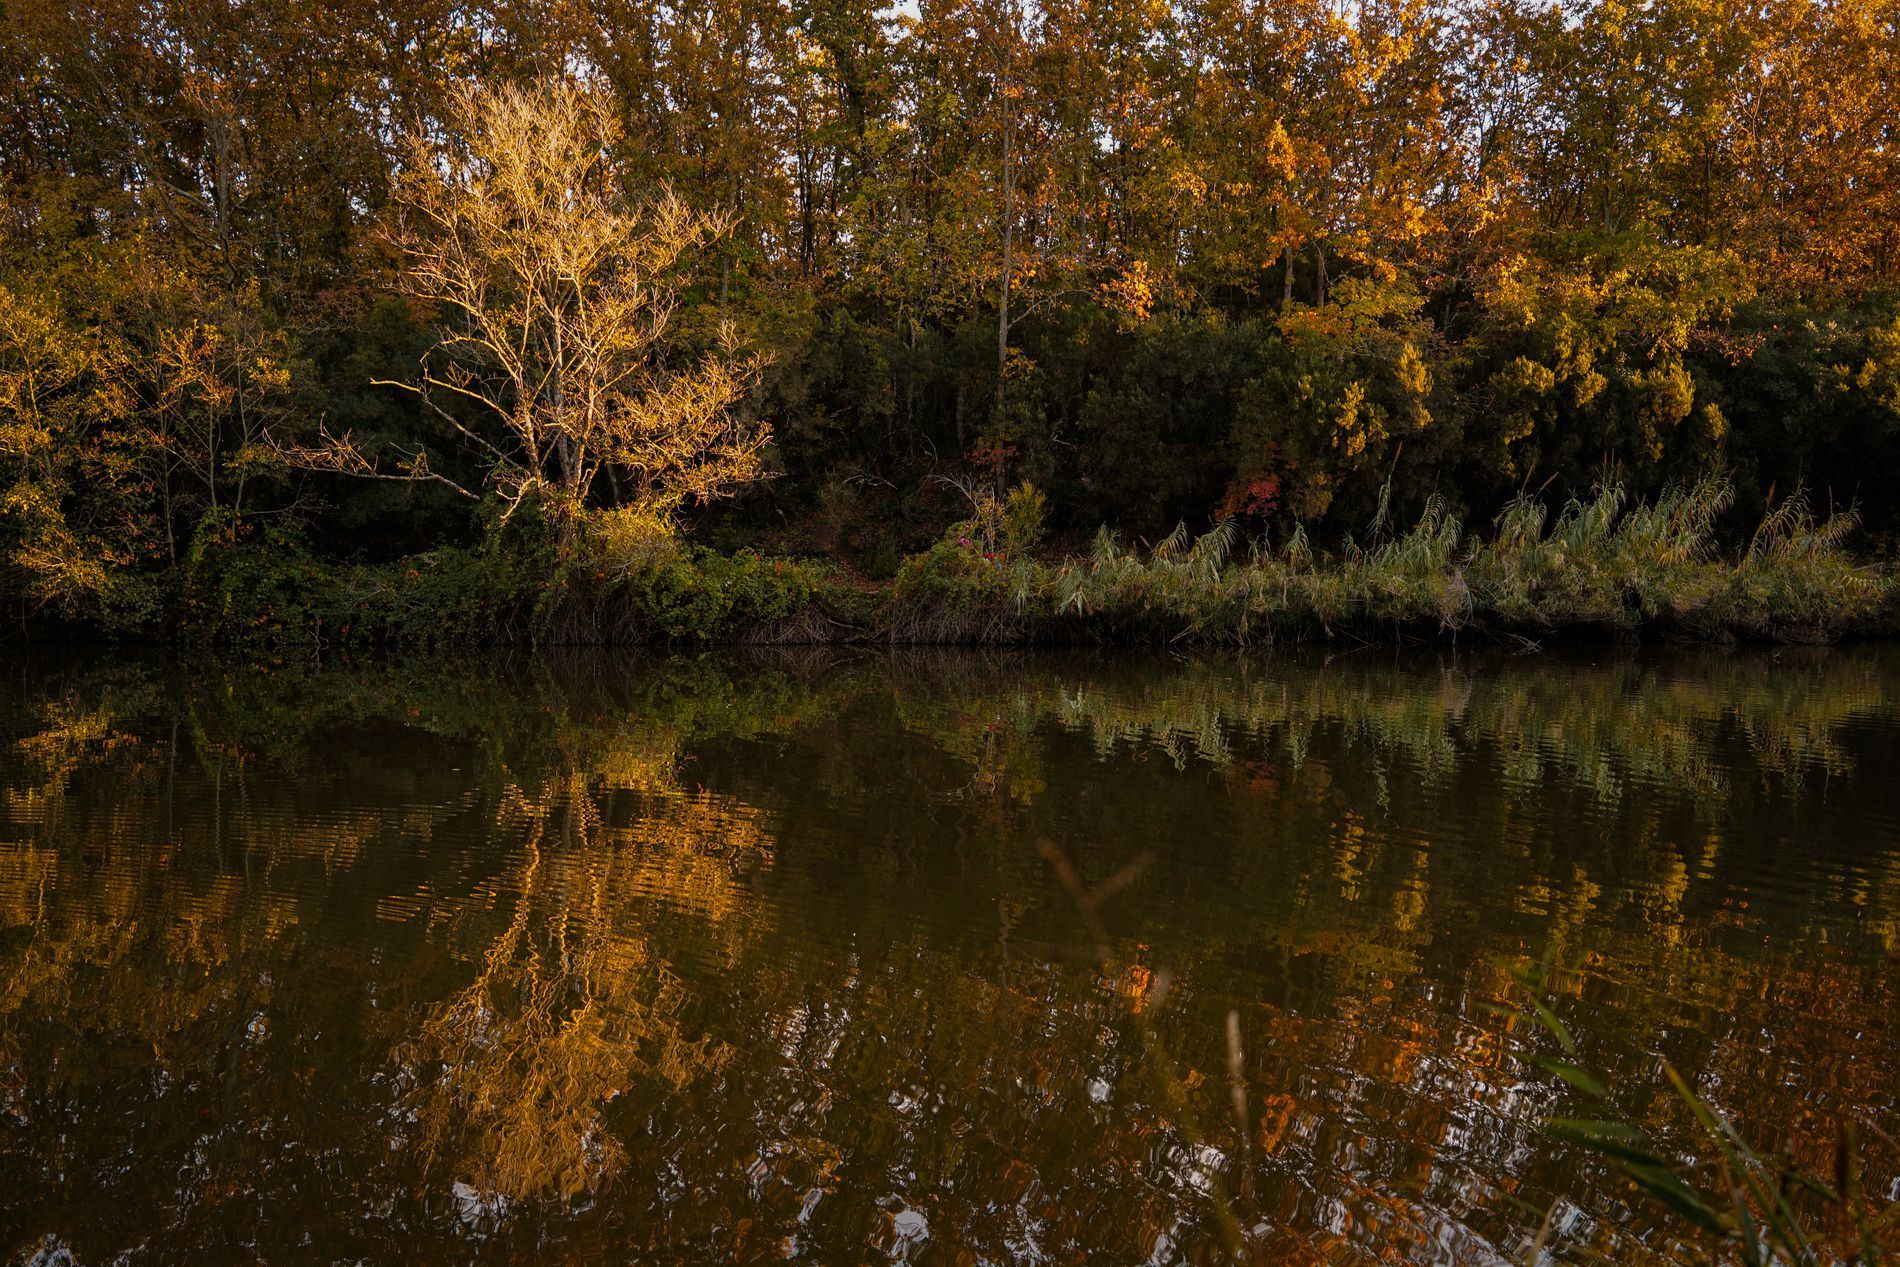
Nature's Beauty.
A picture featuring beautiful trees against calm water with their reflections creates a whole new scene, showcasing the charm of nature.
A landscape photograph taken from a straight on shot featuring a color palette of warm, earthy tones including rich greens, deep browns, and yellows, showcasing nature in a calm atmosphere.
Labels: Nature, Outdoors, Pond, Water, Land, Swamp, Plant, Vegetation, Tree, Scenery, Lake, Woodland, Landscape, Canal, Grove, Creek, Stream, Jungle, Trees, Sky
Camera: SONY ILCE-7M2
Lens: E 28-200mm F2.8-5.6 A071
Aperture: F4.5
Exposure: 1/80 sec
ISO: 250
Focal length: 35.0 mm